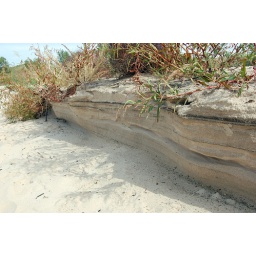
Waves have eroded the beach to display the many layers of sand deposited over the years. Michigan City, Indiana